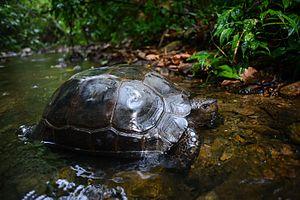
Manouria emys, la Tortue brune, est une espèce de tortues de la famille des Testudinidae.